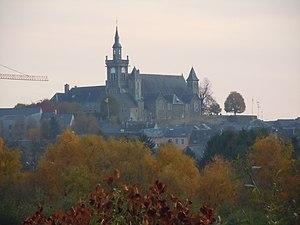
L'église Saint-Donat à Arlon (Belgique), vue depuis le cimetière au nord.
Arlon est une ville francophone de Belgique mais traditionnellement de langue luxembourgeoise', située en Région wallonne et en Ardenne belge.
La Knippchen est une colline située dans la ville belge d'Arlon, en province de Luxembourg.